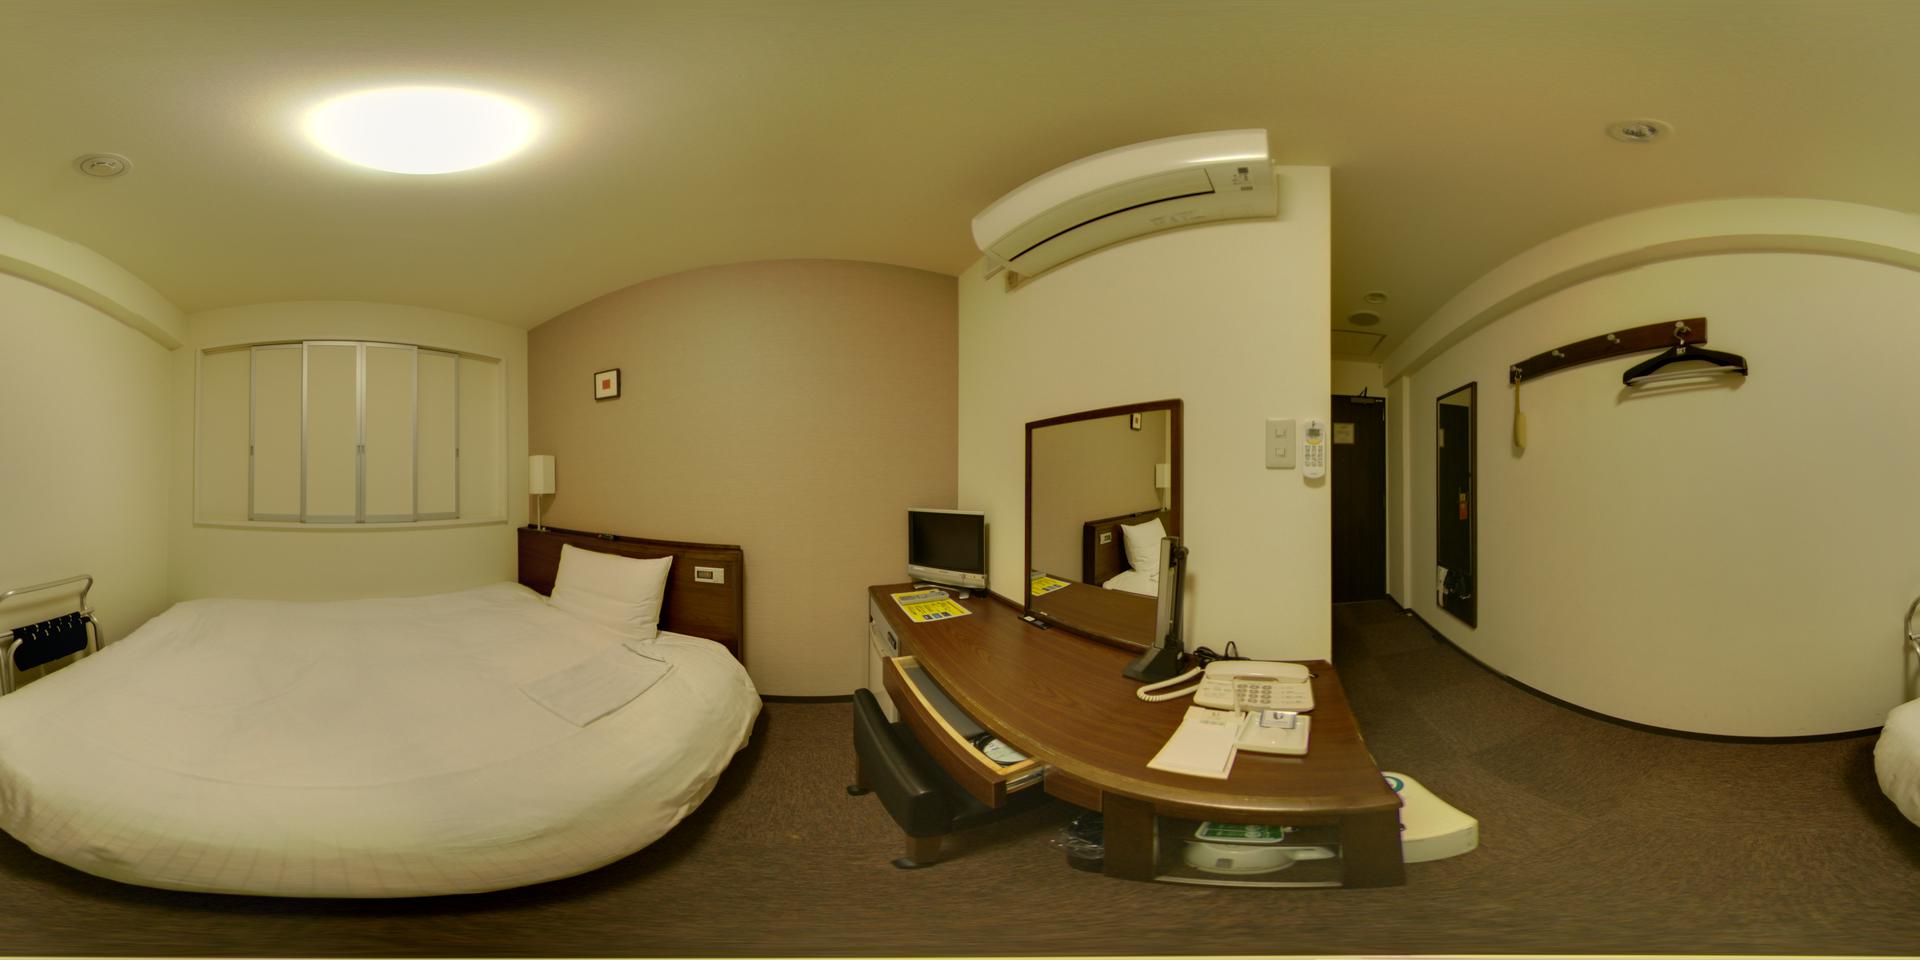
Referred object: the small TV on the desk

Referred object: the round ceiling light